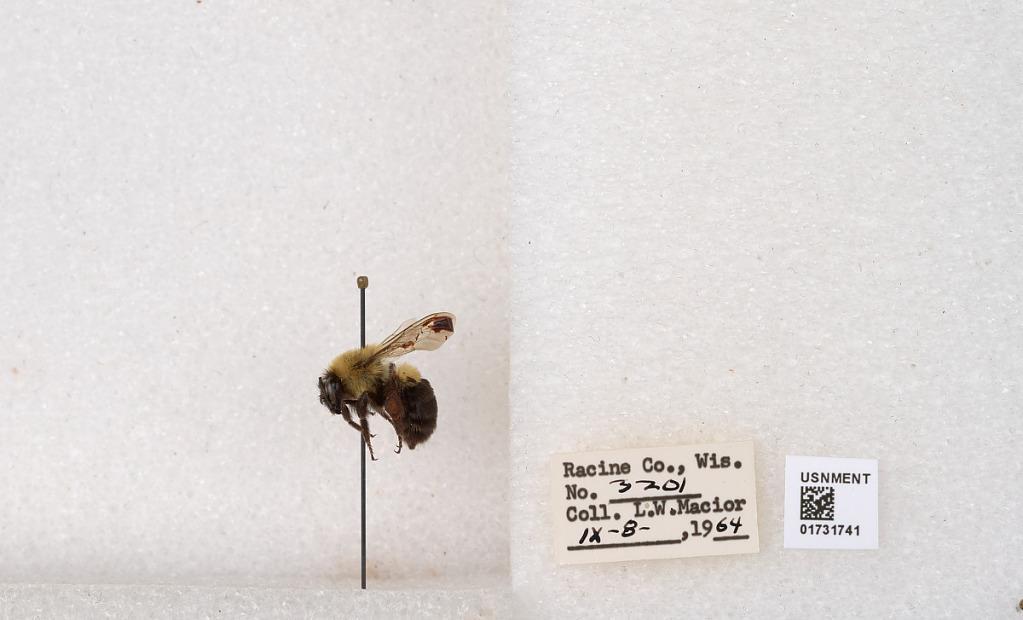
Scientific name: Bombus impatiens Cresson
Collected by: L. Macior
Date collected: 1964-9-8
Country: United States
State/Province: Wisconsin
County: Racine
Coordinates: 42.7299, -87.8123